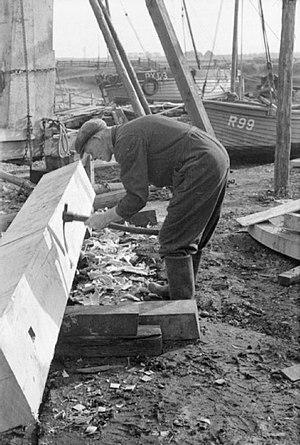
L’équarrissage des bois, équarrissement des bois, est une technique du bûcheronnage et de l'industrie du bois qui vise, ou visait à produire, un bois de section carrée à partir d'un bois rond, appelé « équarri », par élimination des dosses. On dit aussi par exemple, qu'une poutre à douze, seize pouces d'équarrissage, équarrissage est ici synonyme de « grosseur »